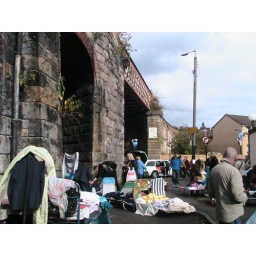
You can see how the market runs under the bridge here.